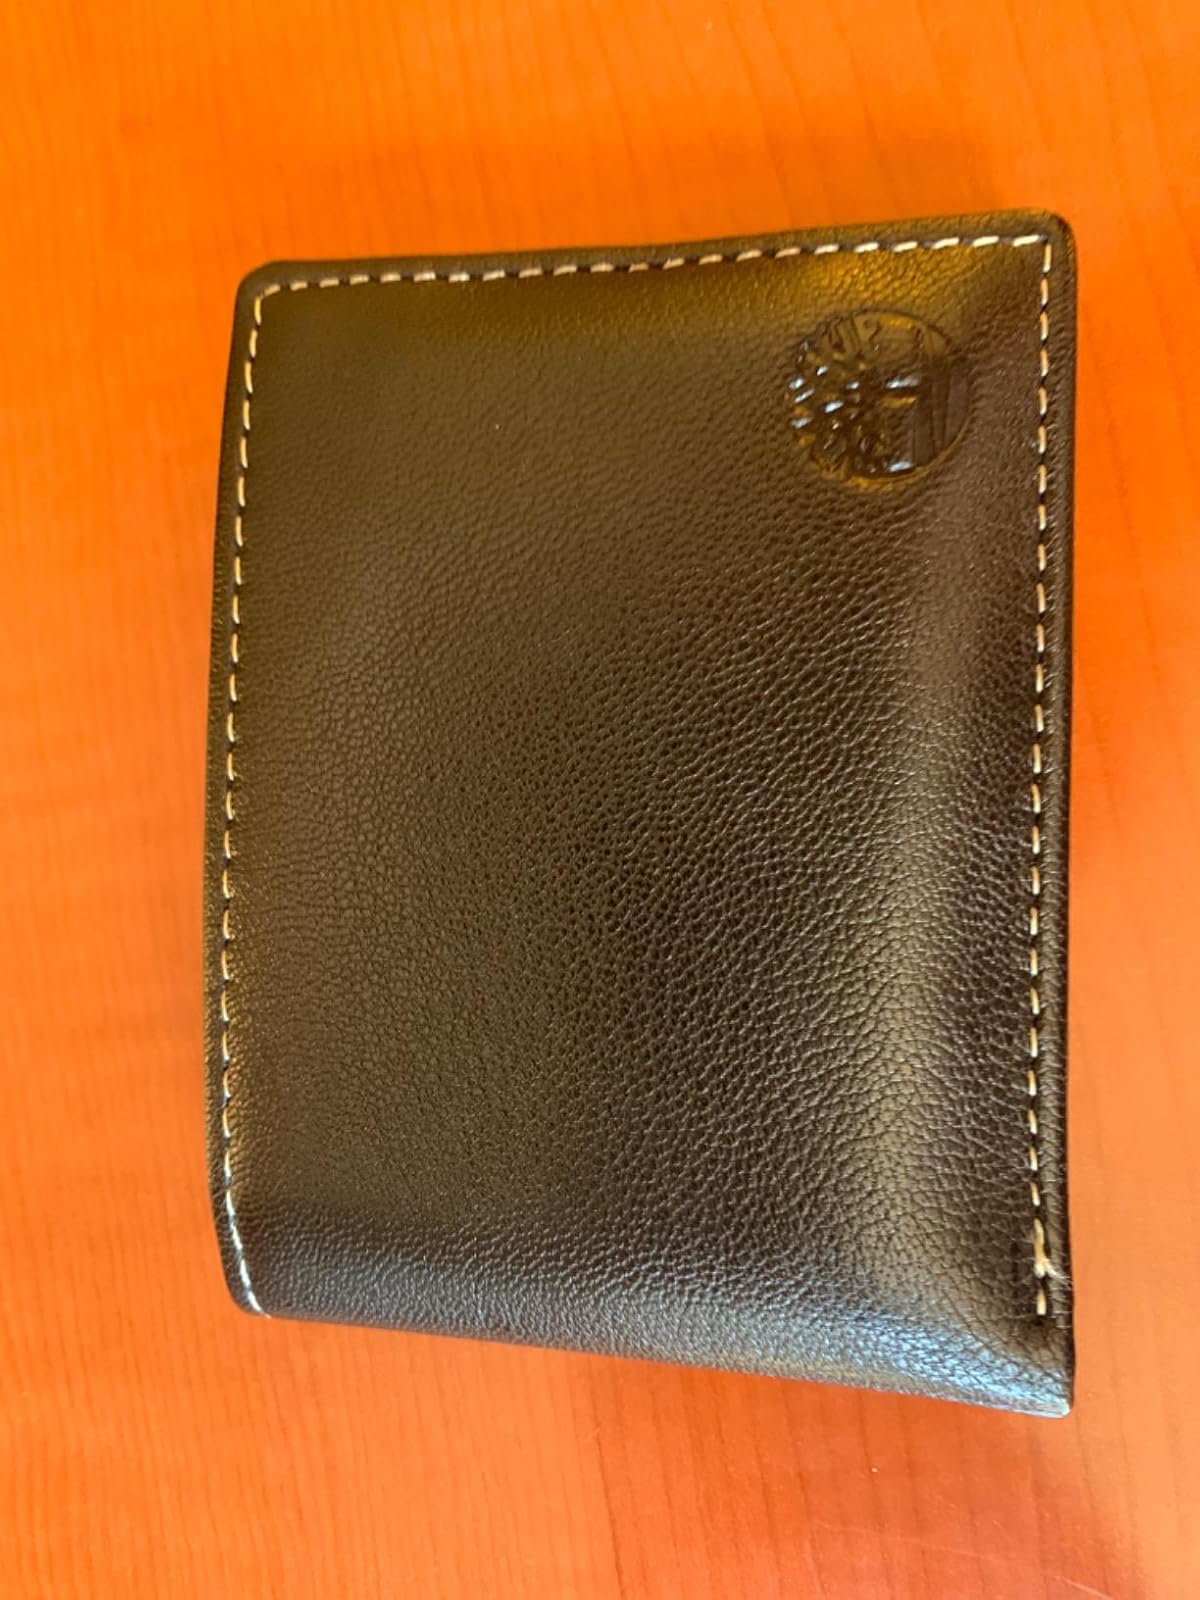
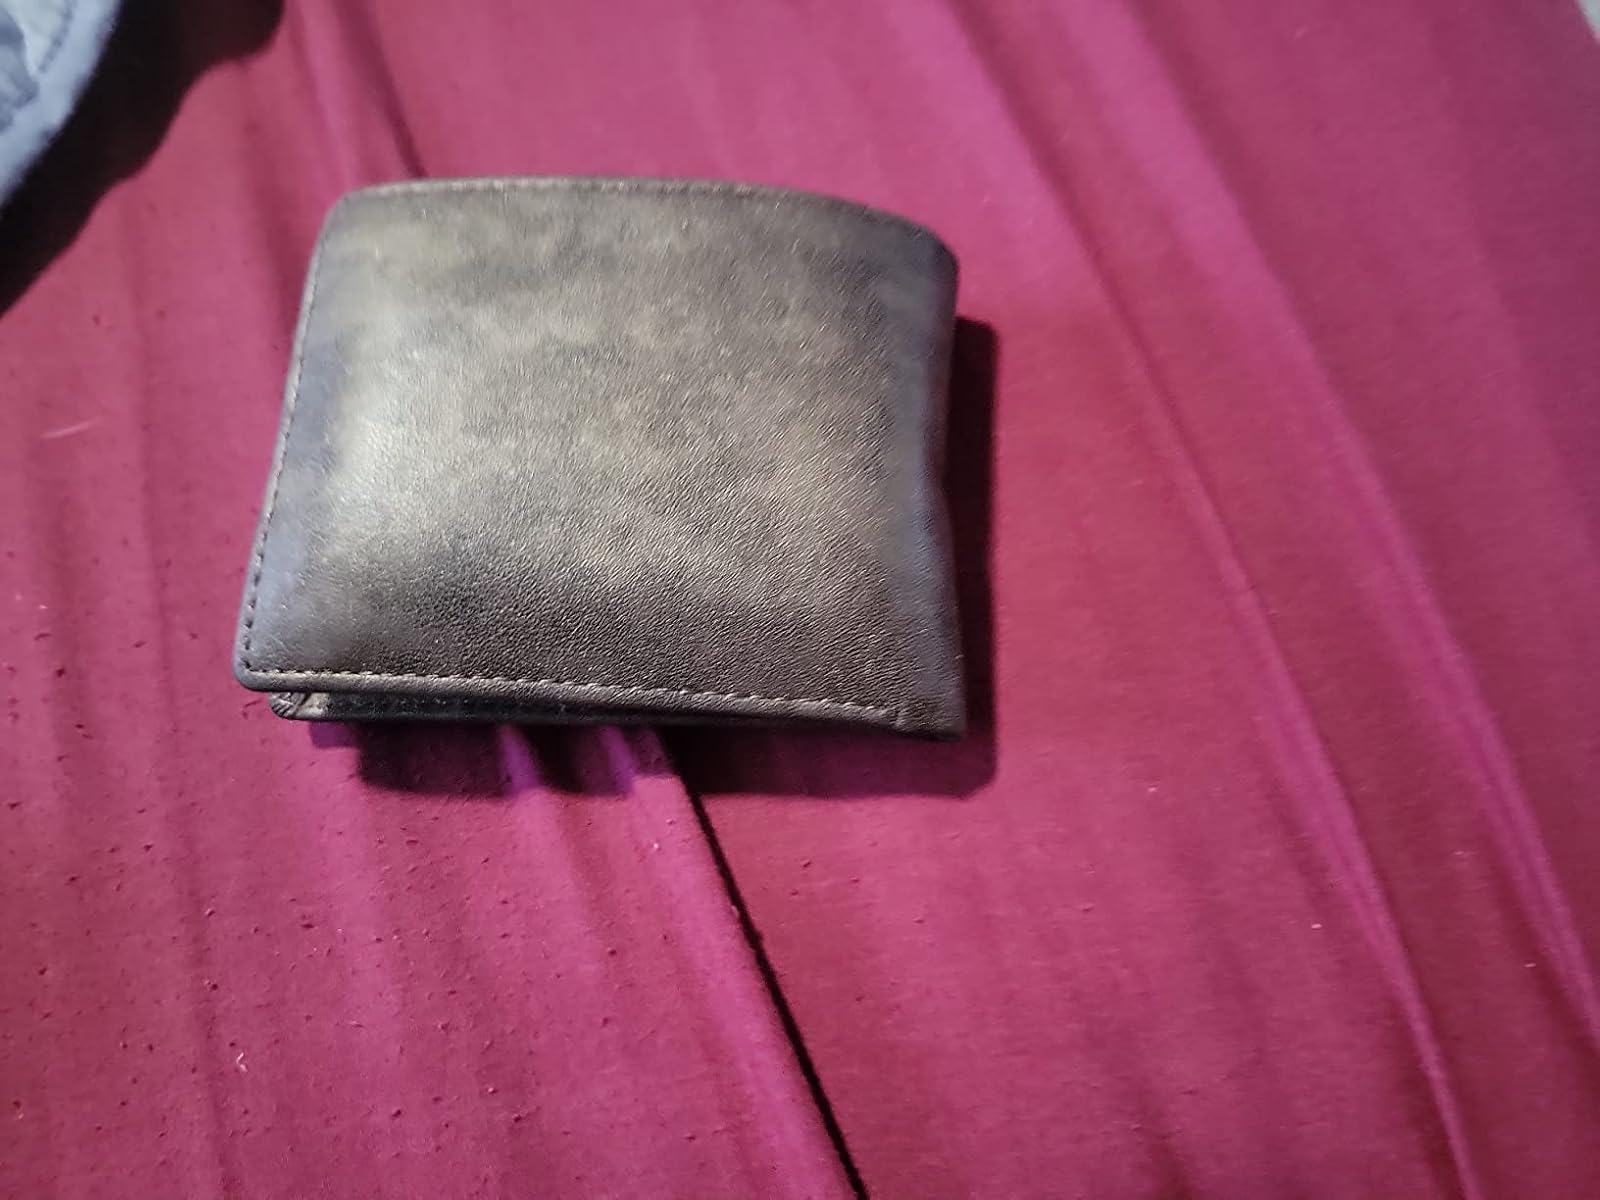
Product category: accessories_wallet
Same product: no